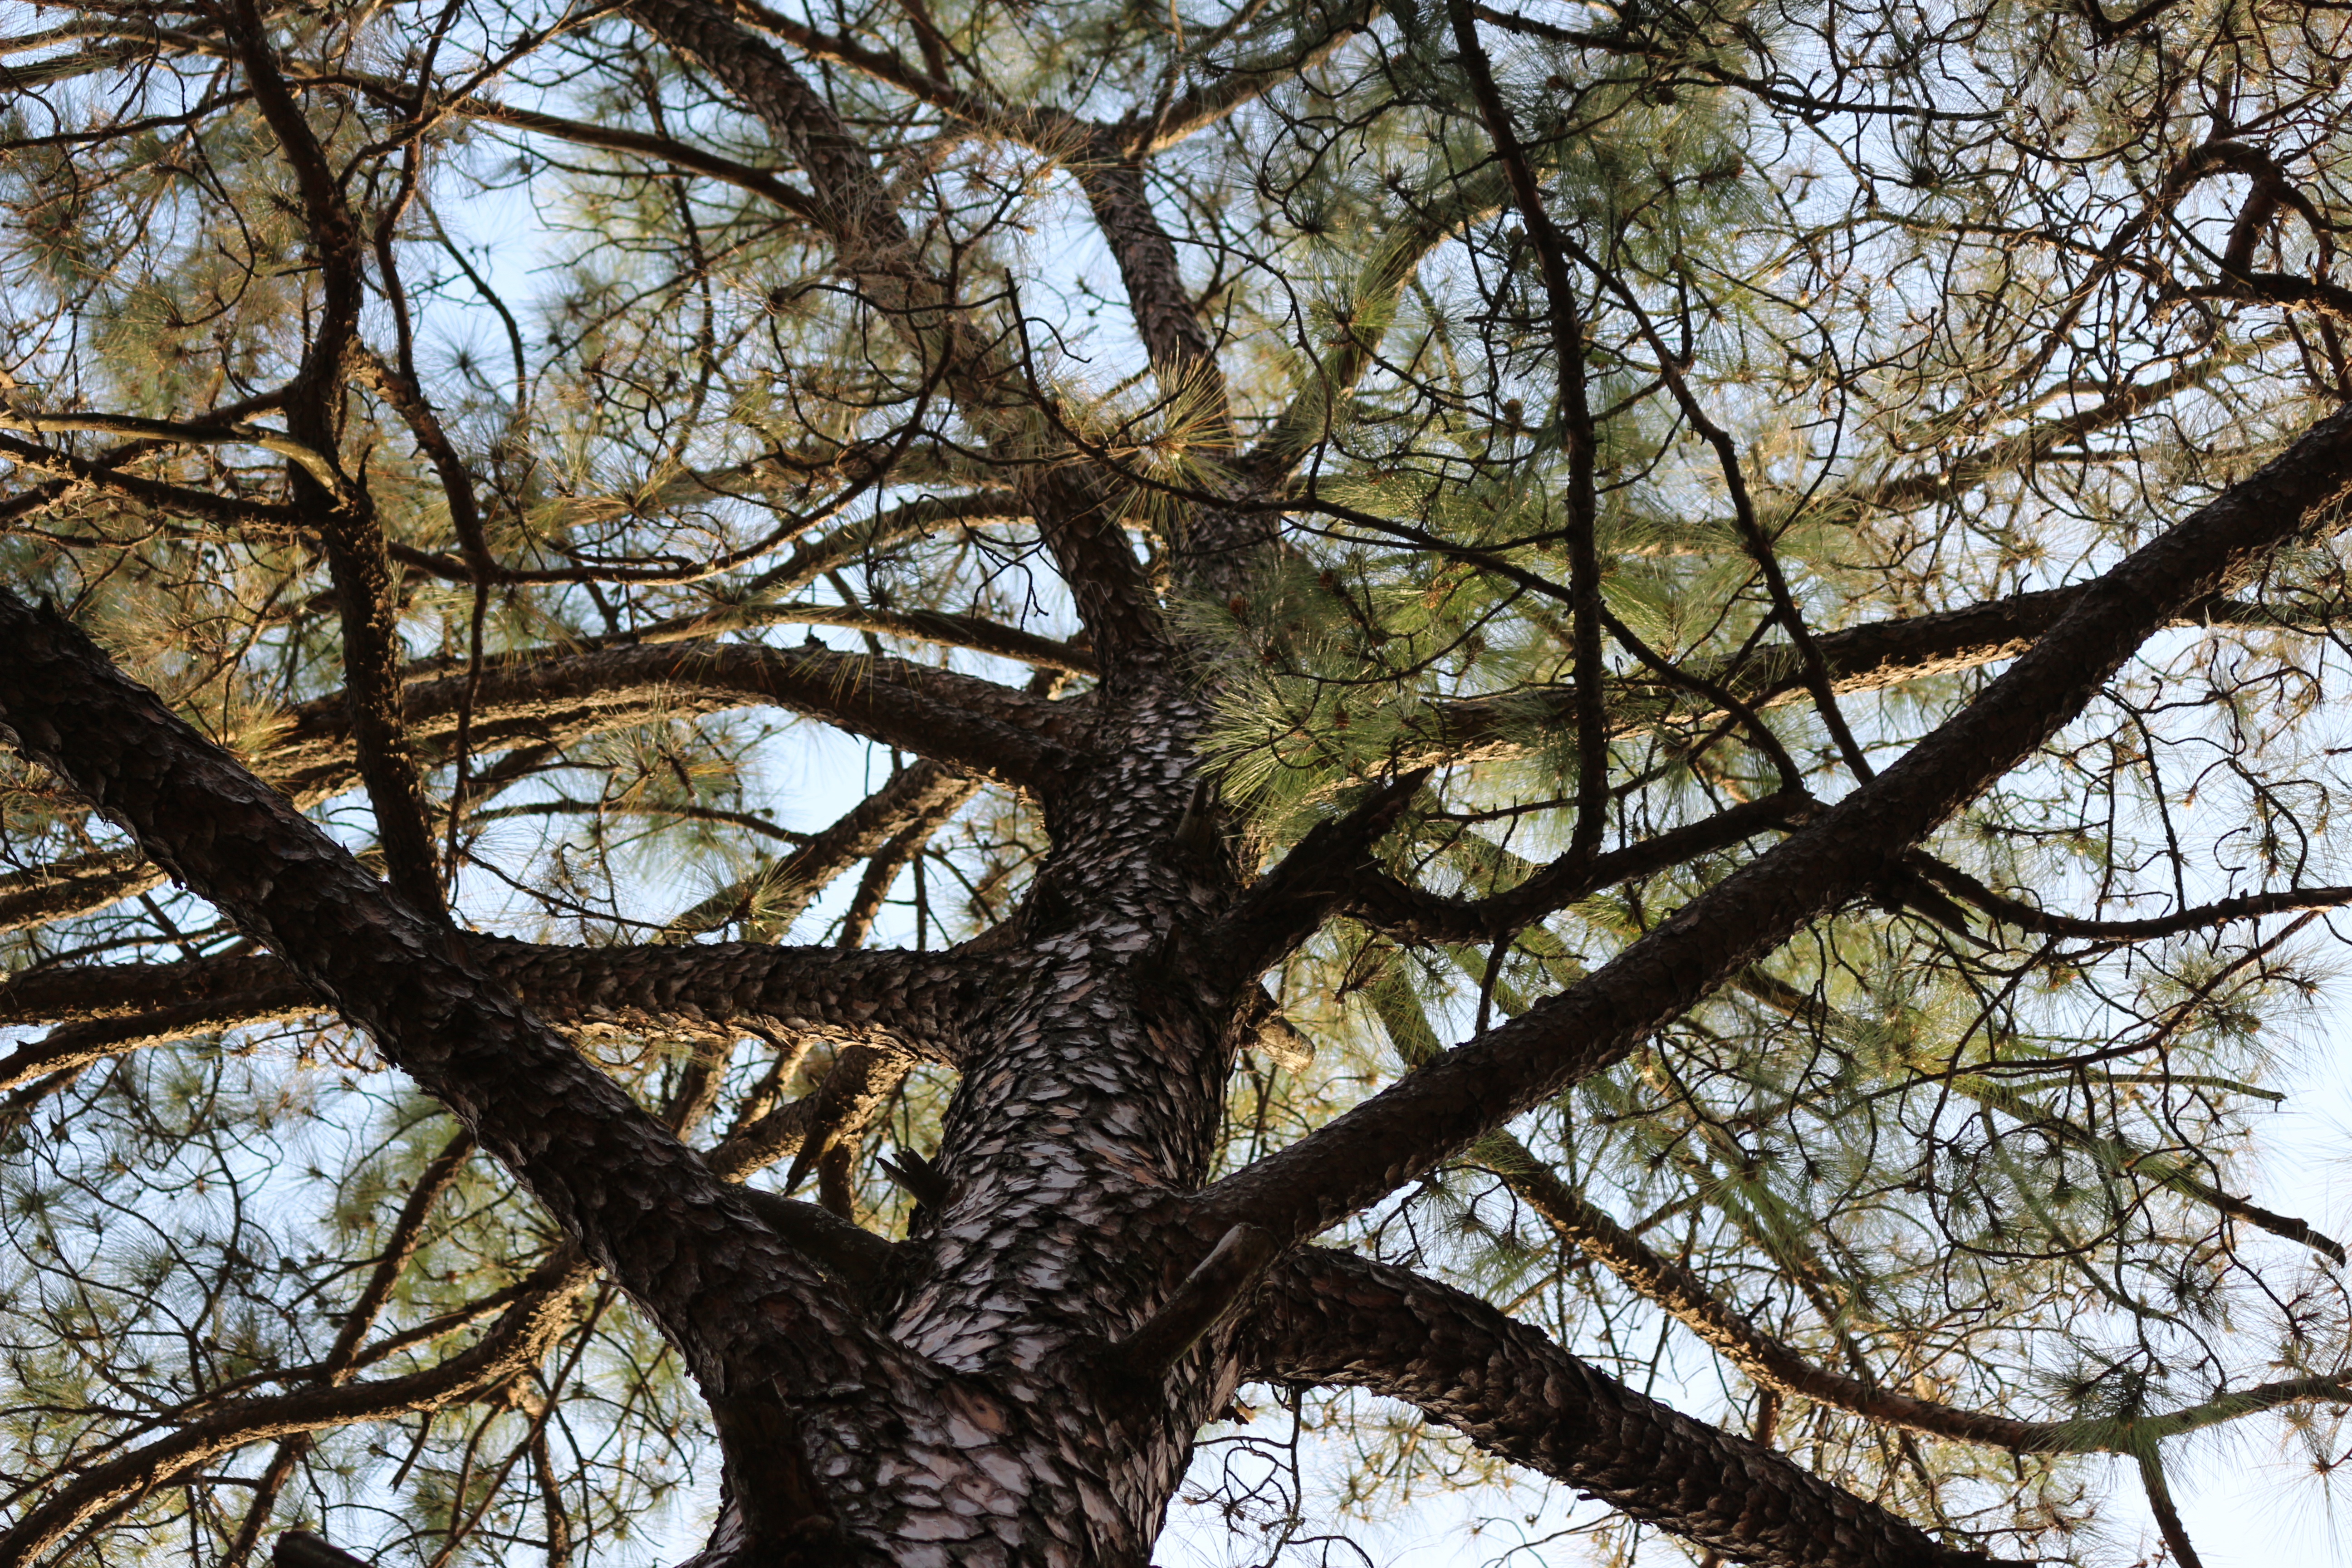
landscape, tree, nature, forest, branch, winter, plant, leaf, flower, trunk, environment, spring, autumn, season, trees, deciduous, woodland, flowering plant, woody plant, land plant